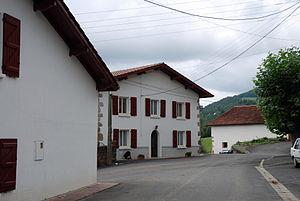
Mendive est une commune française située dans le département des Pyrénées-Atlantiques, en région Nouvelle-Aquitaine.